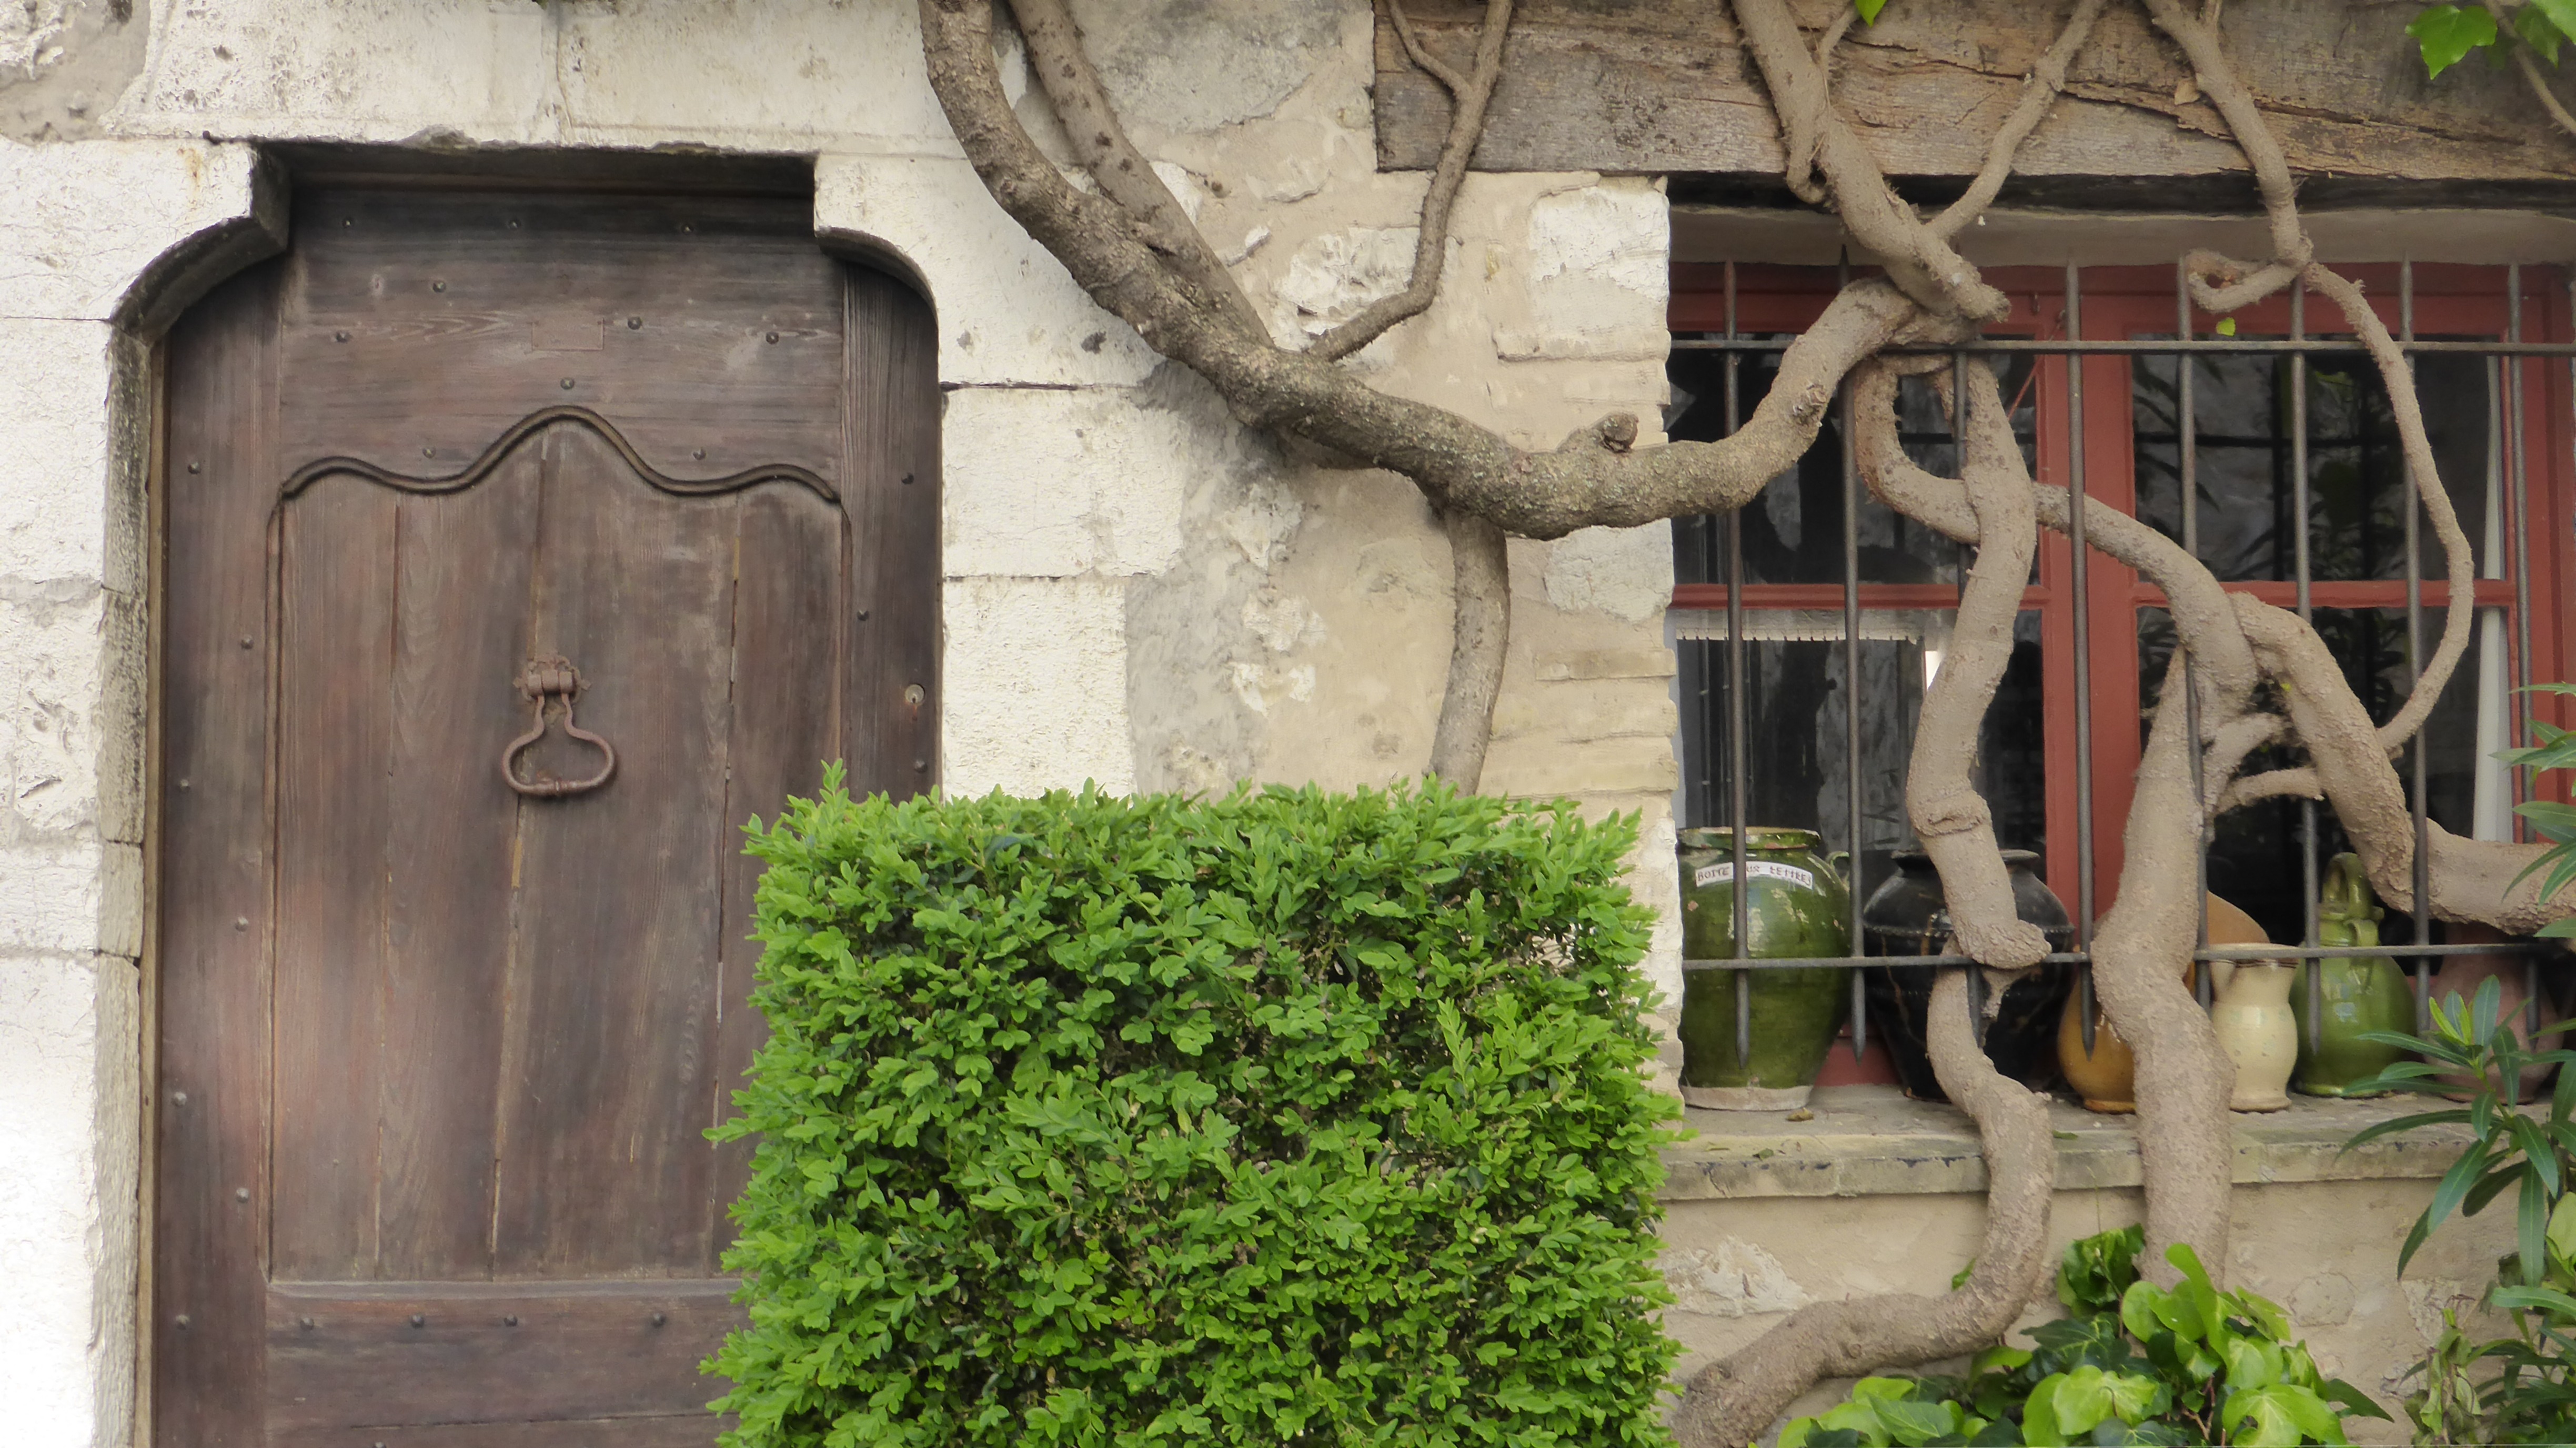
light, wood, house, window, home, wall, cottage, color, facade, door, courtyard, provence, estate, ancient history